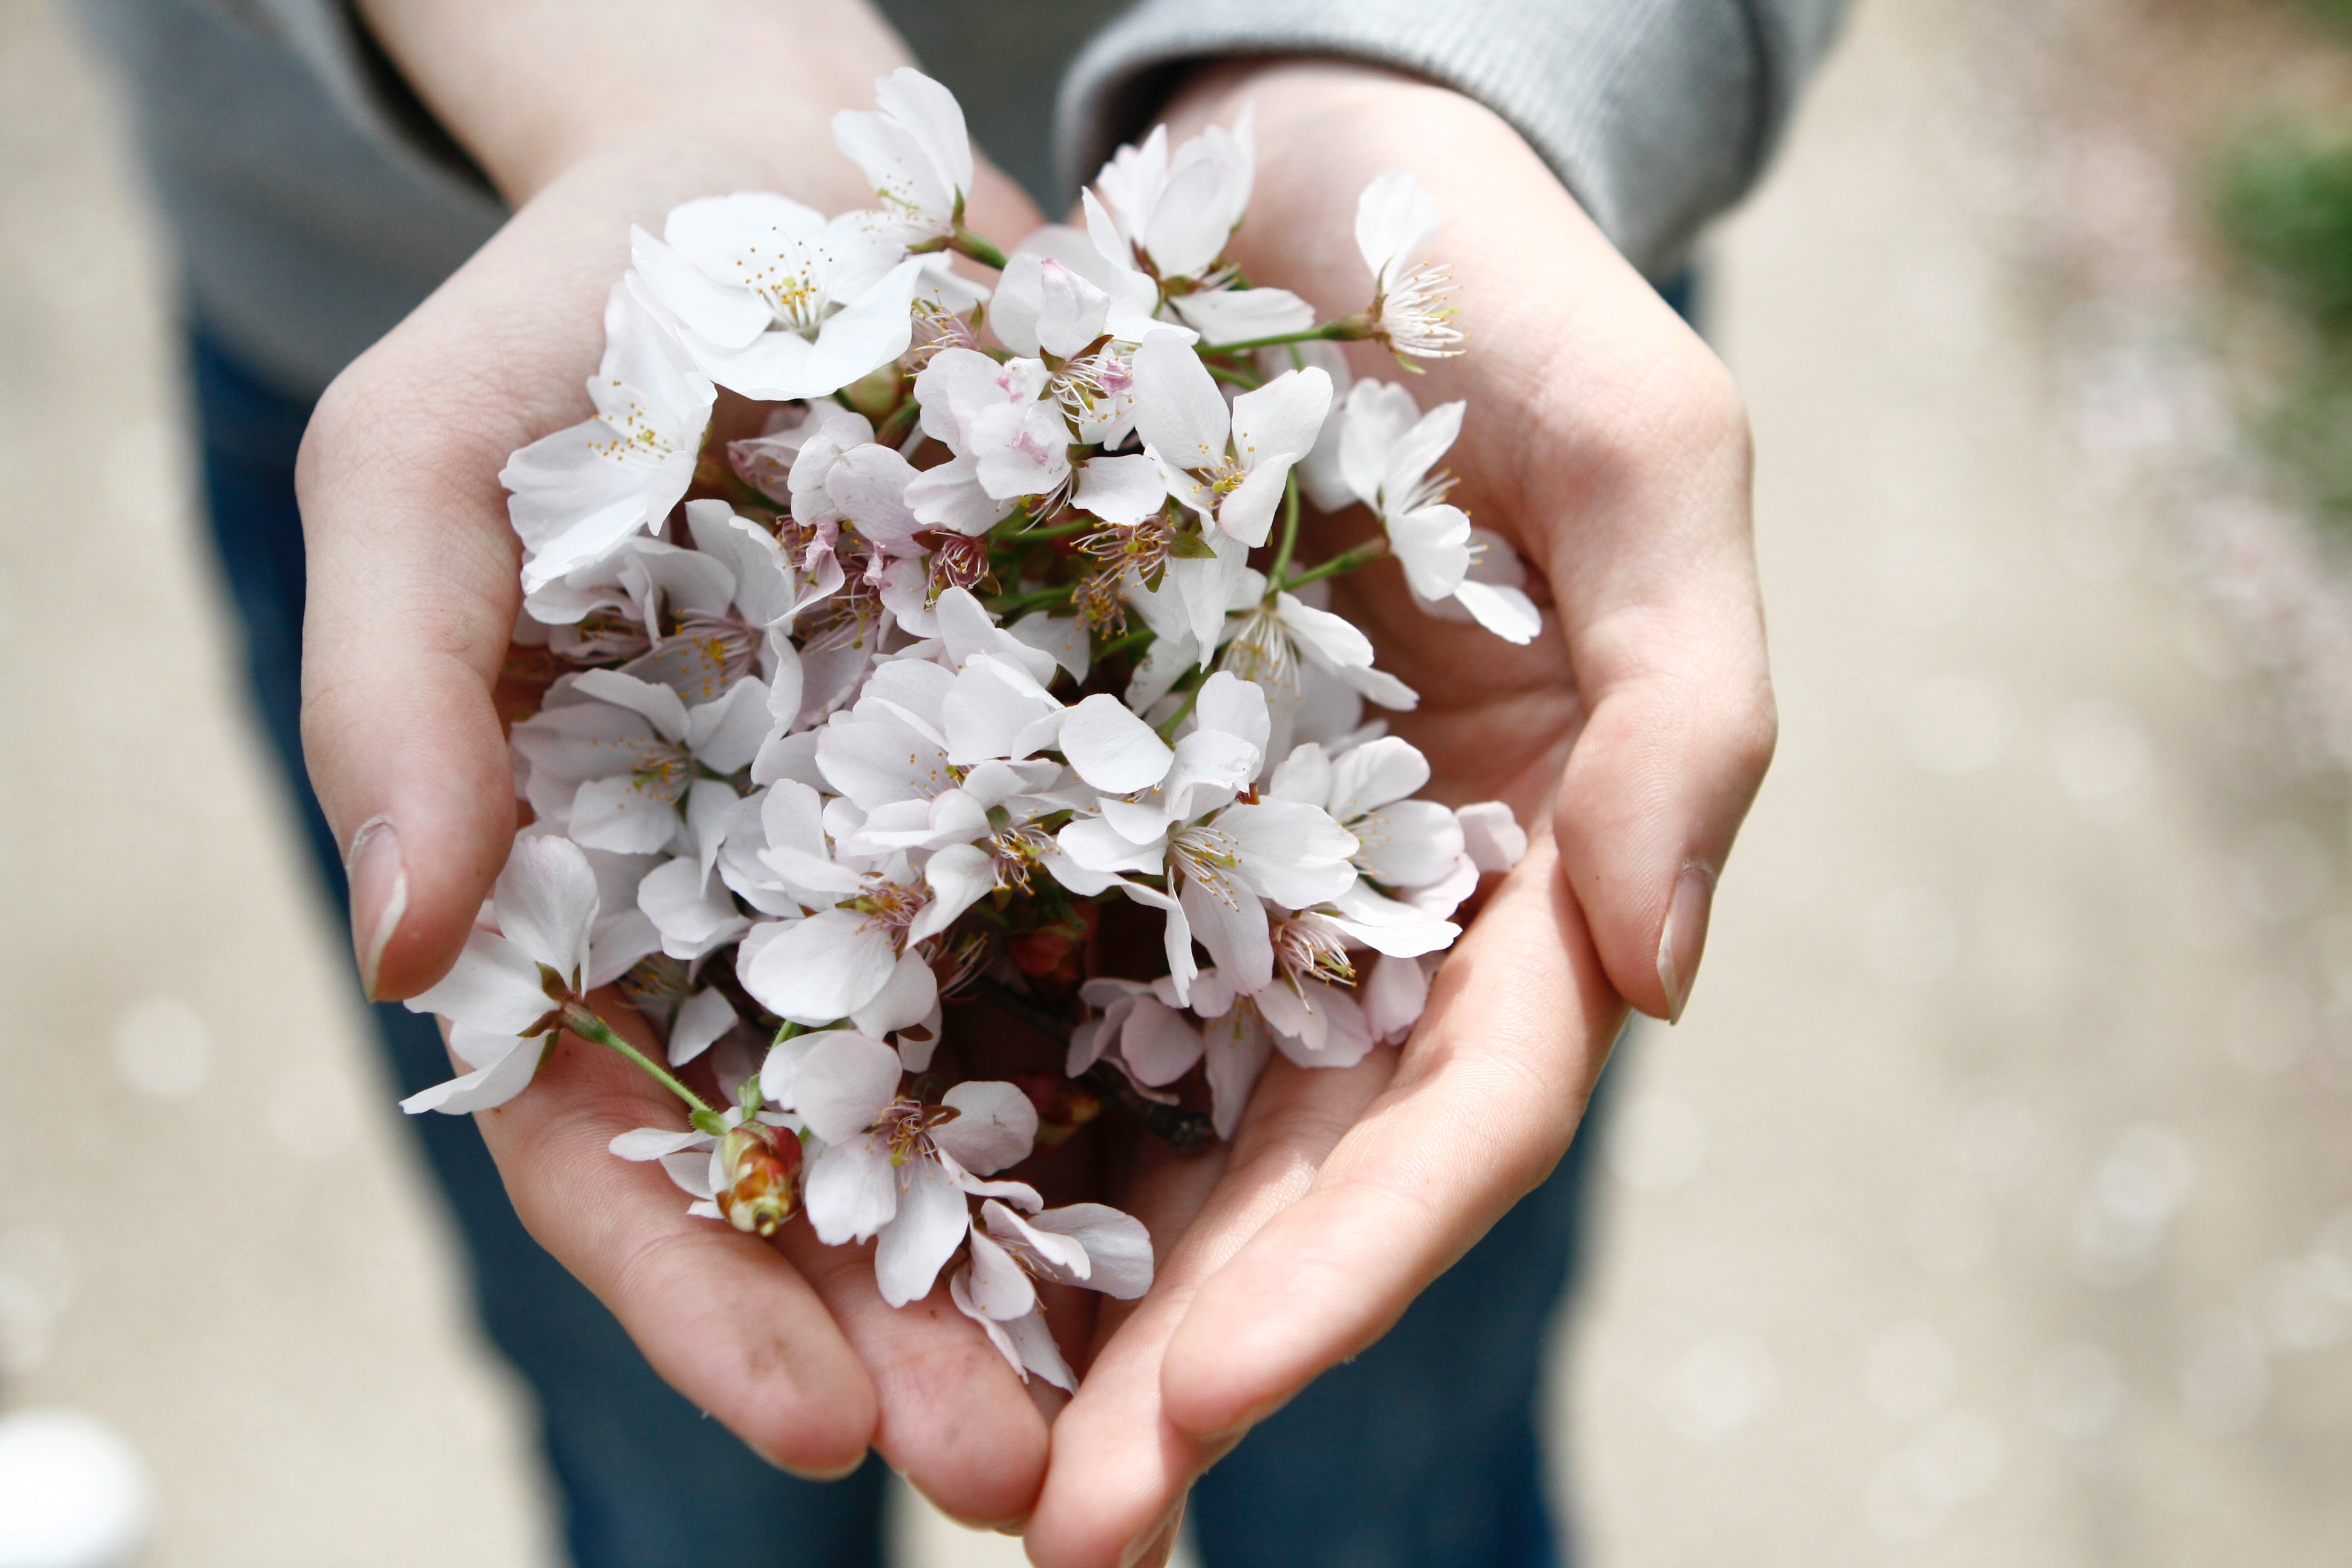
blossom, plant, woman, photography, flower, petal, spring, wedding, bride, groom, close up, ceremony, photograph, floristry, flower bouquet, floral design, flower arranging